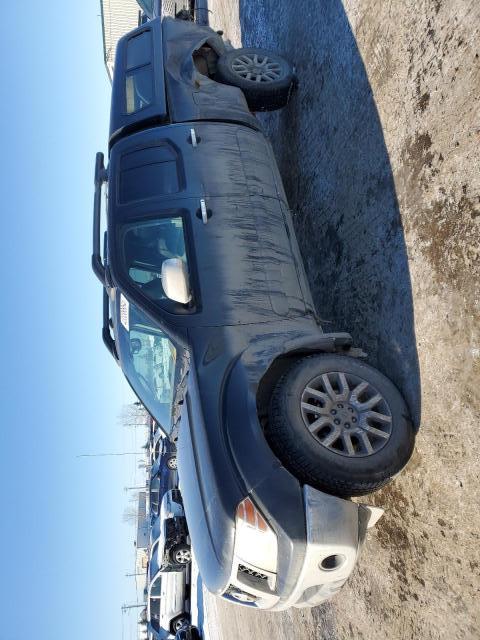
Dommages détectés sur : porte arrière droite, porte arrière gauche, aile arrière droite, aile arrière gauche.
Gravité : mineur